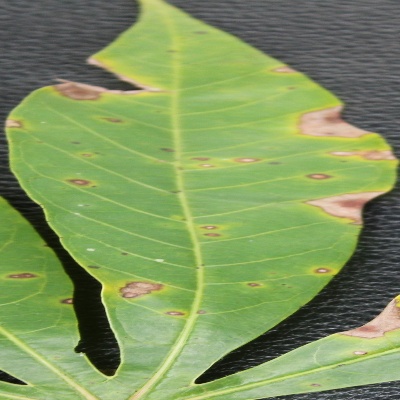
Crop: Cassava
Condition: brown spot